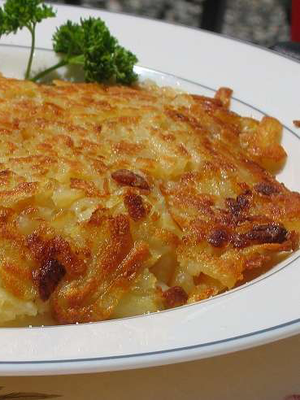
La Suisse alémanique, également appelée Suisse allemande, est la partie germanophone de la Suisse. Elle couvre environ 65 % du pays et doit son nom aux Alamans, une peuplade germanique qui s'installa dans la région à partir du Vᵉ siècle. Il est possible de distinguer la Suisse alémanique qui regroupe tous les cantons parlant une langue alémanique, et l’Alémanie qui est l’ère de répartition de ces langues. Pour le Valais par exemple, si la moitié du canton est alémanique, il est communément inclus dans la Suisse romande.